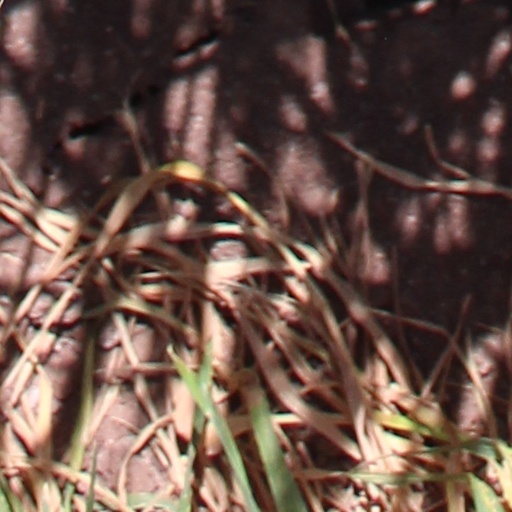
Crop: wheat